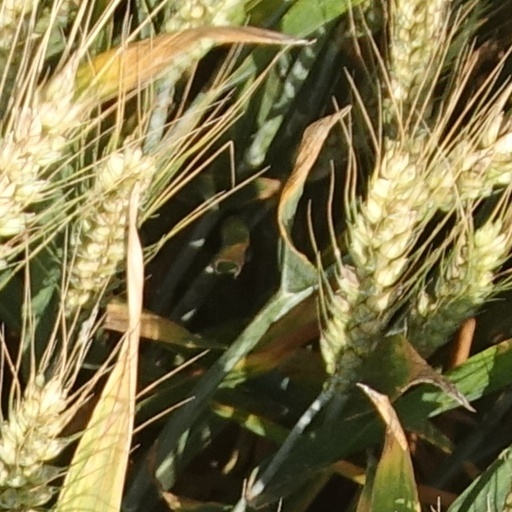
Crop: wheat